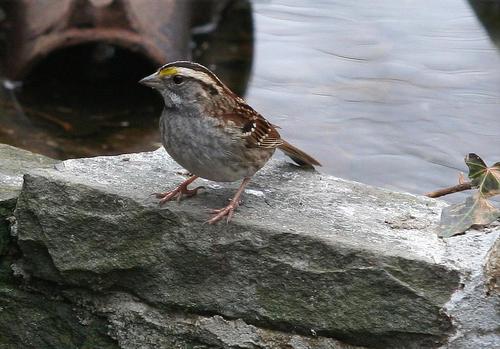
a smaller bird with a yellow marking on the top of the head, with brown tones all overthe bird has a small crown, skinny thighs and a grey throat.
a small colorful bid with a black eyering and crown, gray belly, and brown back and wings.
this bird has a grey belly and breast, brown wing and a yellow eyebrow.
grey breast and belly with brown wings and tail. yellow patch on its superciliary.
this small gray bird has brown wings and tail and a yellow eyebrow.
small triangular pointed beak, yellow supercillary near the beak, brown crown and eyering, grey throat to abdomen, brown back.
this bird has a short sharp beak with a yellow spot near its eyes.
this bird has a brown crown, brown primaries, and a grey belly.
this bird has wings that are brown and has a grey belly
Species: White Throated Sparrow